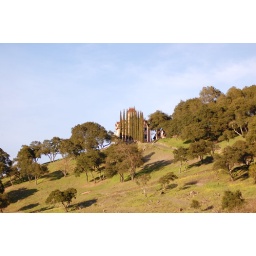
A house with tall trees in front of it in Napa